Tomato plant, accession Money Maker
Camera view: vertical (180 deg); turntable rotation: 30 degrees
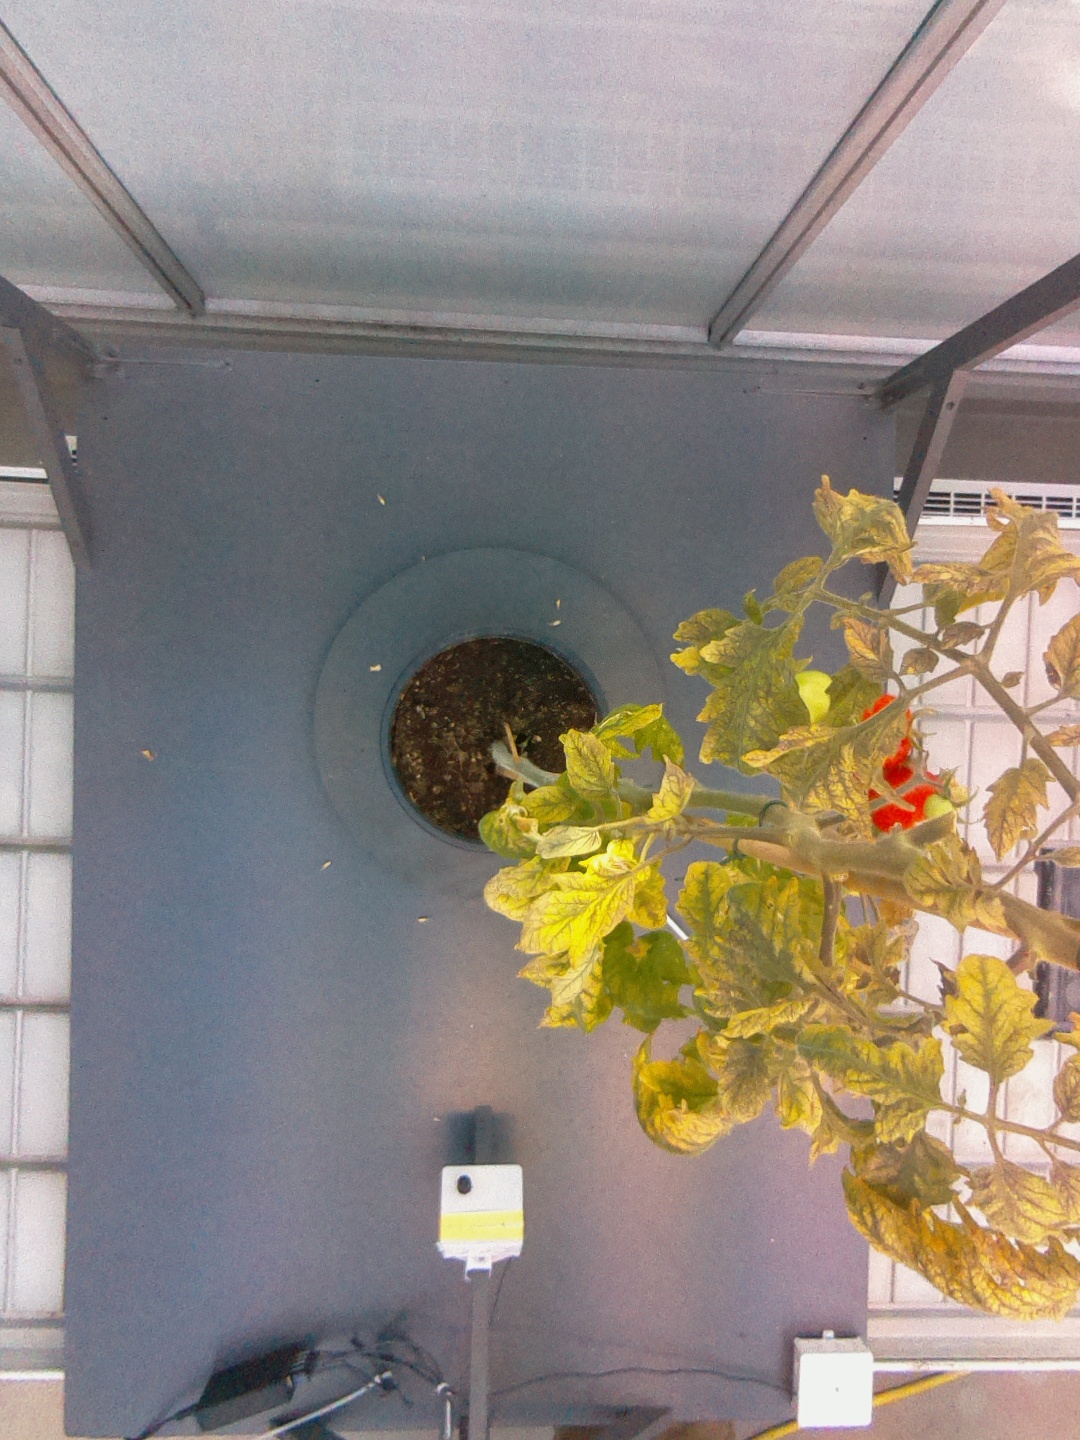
BBCH growth stage 84: 40%-50% of fruits show typical fully ripe color